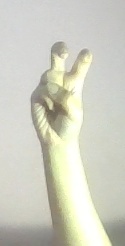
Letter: toot